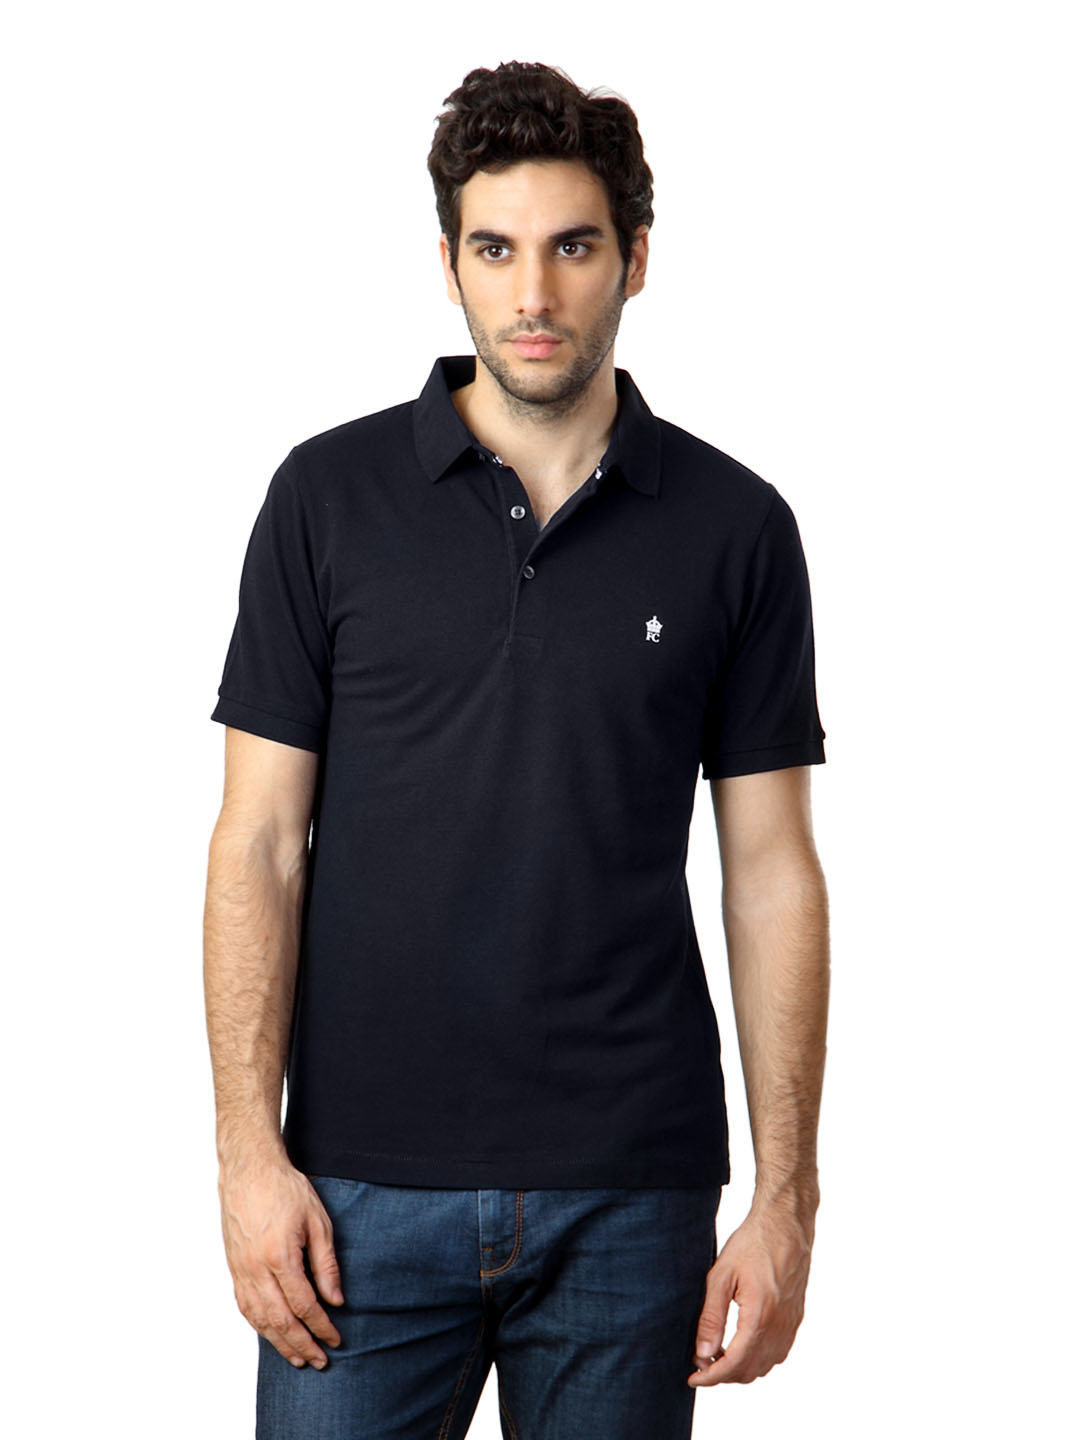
French Connection Men Black T-shirt
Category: Apparel / Topwear / Tshirts
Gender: Men
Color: Black
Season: Summer 2012
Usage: Casual